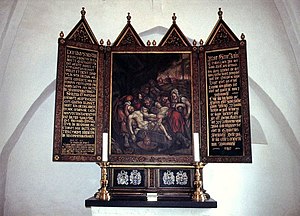
Bislev Kirke
Altertavle
Bislev Kirke, Aalborg Kommune, altertavle
Bislev Kirke ligger i Bislev Sogn i Himmerland i det tidligere Hornum Herred, Ålborg Amt, nu Aalborg Kommune, Region Nordjylland. Kirken gennemgik en omfattende restaurering i 1905.